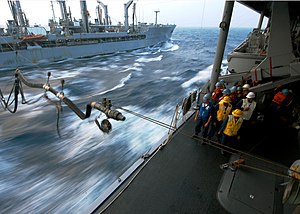
Forsyningsskib (militær) / Flådeforsyningsskib
Overførsel af en brændstofslange mellem USS Blue Ridge og USNS Walter S. Diehl
Et militært forsyningsskibs formål er, som navnet antyder, at forsyne krigsskibe med brændstof, proviant, ammunition og andre fornødenheder til søs, anker eller i havn. Formålet er at kunne forøge krigsskibes evne til at operere i længere tid uden at skulle søge i havn for at hente nye forsyninger. Forsyningsskibe forsyner generelt kun mariner, men de andre værn kan også have en slags forsyningsskibe som eksempelvis de amerikanske Prepositioning Ships.